Saskatchewan Highway 6

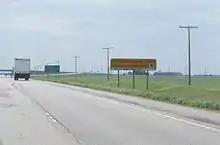
approaching the Highway 6 - Highway 1 interchange north of Regina

In the Aspen Parkland ecoregion, deer and other large ungulates are a hazard to traffic, resulting in potential animal or human deaths, especially in the autumn mating months or when deer are searching for feeding grounds in the spring. The defence mechanism of deer in the face of a threat is to freeze. There are over 3,500 deer–auto collisions per year in Saskatchewan. A number of measures have been implemented to increase awareness such as fencing, feeding programs, automobile whistles. Deer mirrors along the edges of highways were installed for reducing deer-vehicle collisions. The Wildlife Warning System is triggered by highway vehicles, setting off lights, sounds and or odours ahead of the approaching vehicle to frighten away animals. A system that detects vehicle was installed in 2002 near Harris to reduce the quantity of mule deer–automobile accidents for a two-year testing period. Another system detects large animals and sets off a warning system to drivers of vehicles, alerting them that an animal is on or near the highway ahead of time.